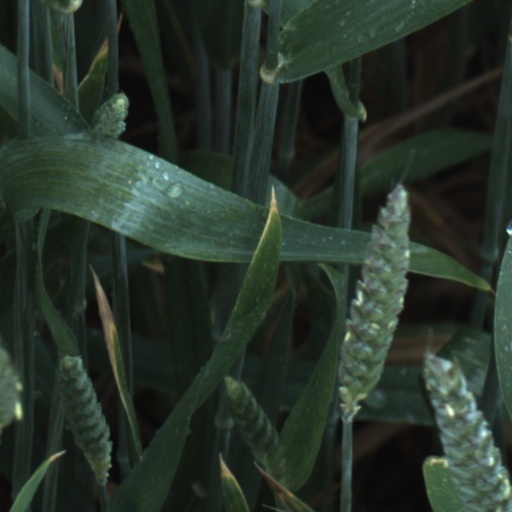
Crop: wheat